Sam Walsh (footballer)

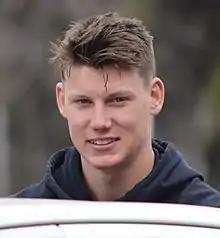
Walsh as AFL Rising Star in the 2019 AFL Grand Final Parade

Samuel Peter Walsh (born 2 July 2000) is a professional Australian rules footballer playing for the Carlton Football Club in the Australian Football League (AFL). He was awarded the 2019 NAB Rising Star Award. He was drafted by Carlton with their first selection which was also the first overall in the 2018 national draft.